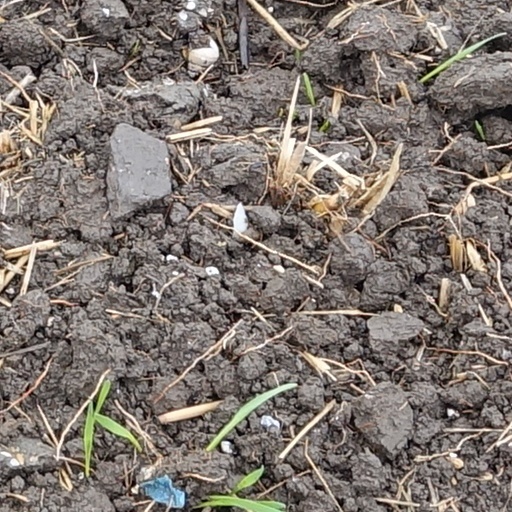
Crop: wheat